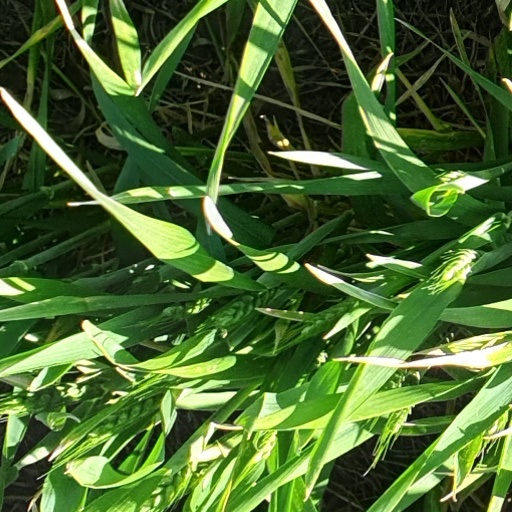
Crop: wheat